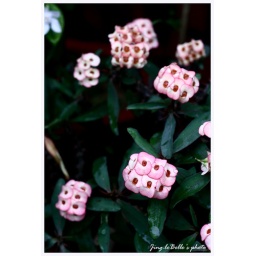
The flower in my uncle house :)